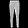
Label: Trouser